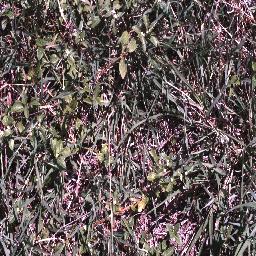
Label: negative